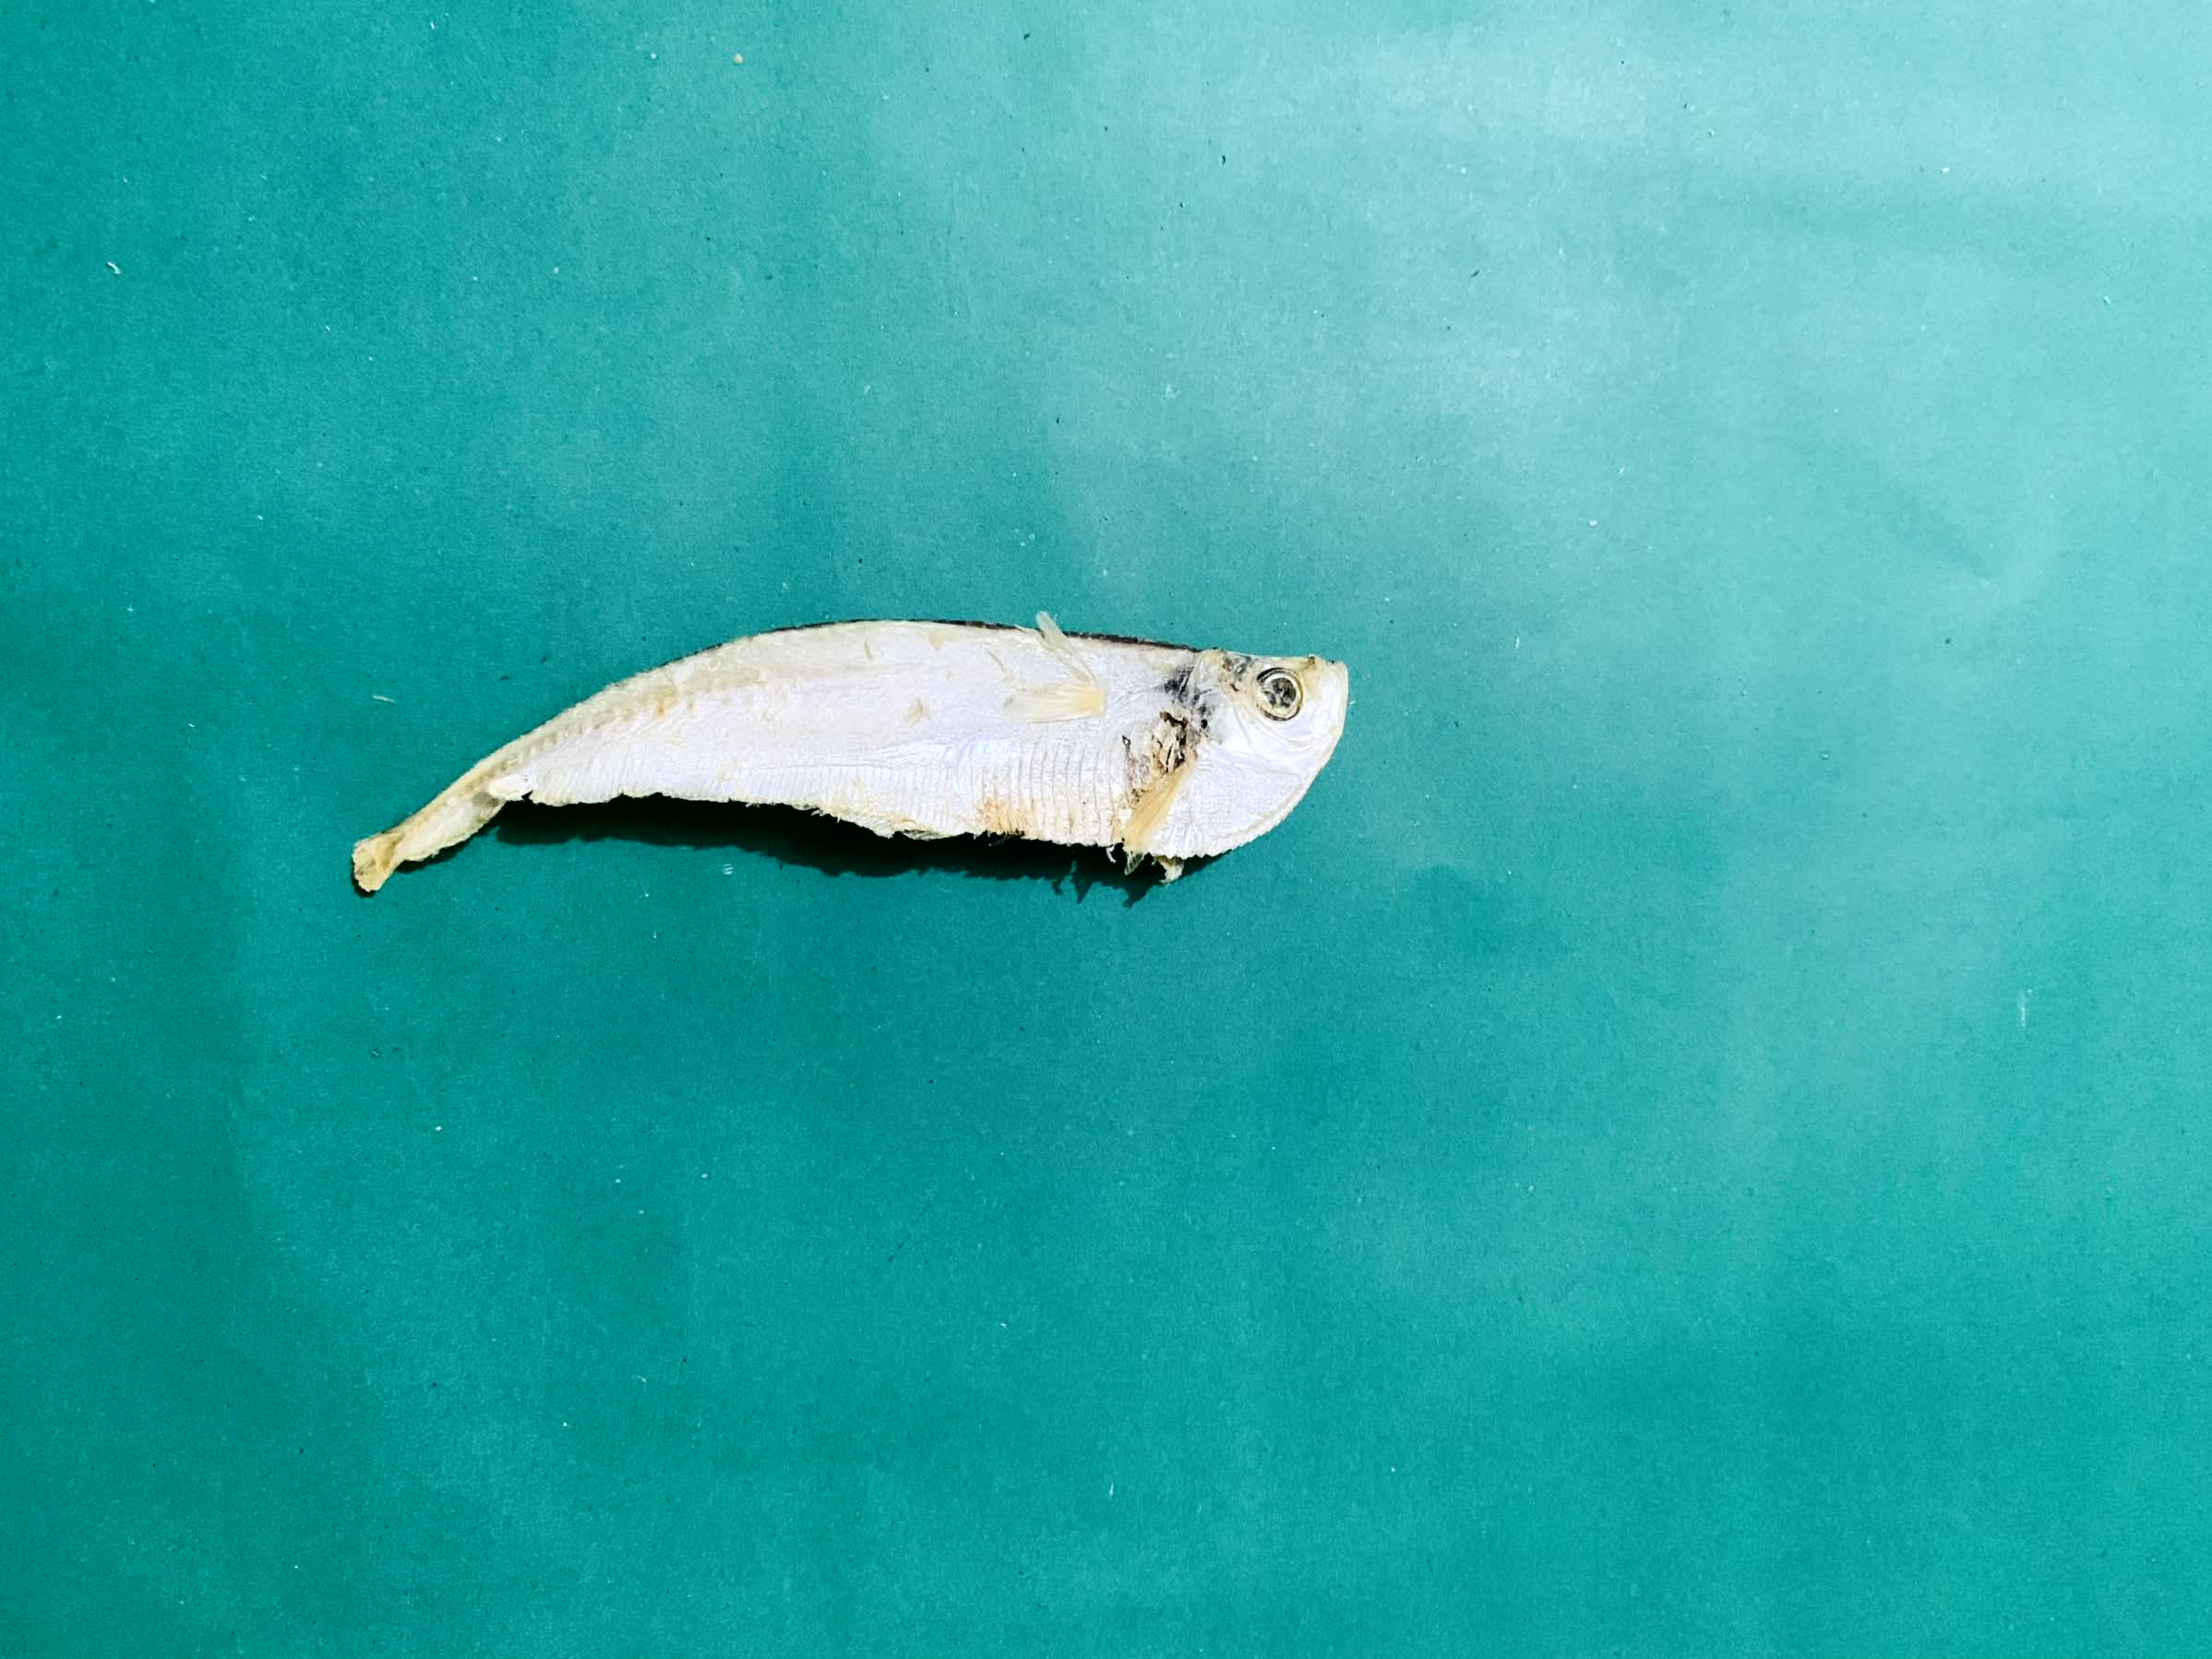
Species: Shukna Feuwa